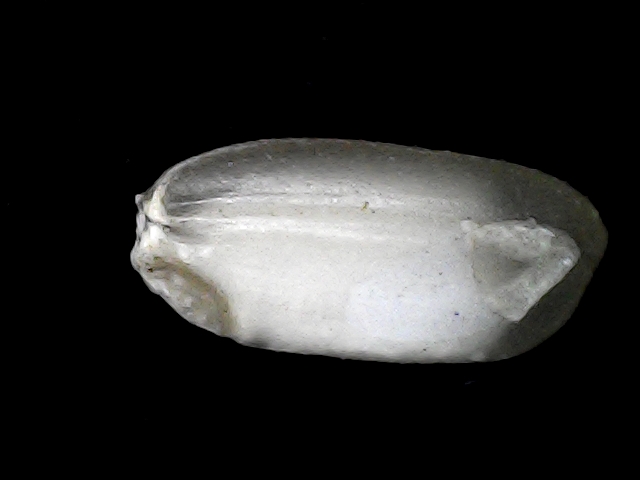
Rice variety: BD52